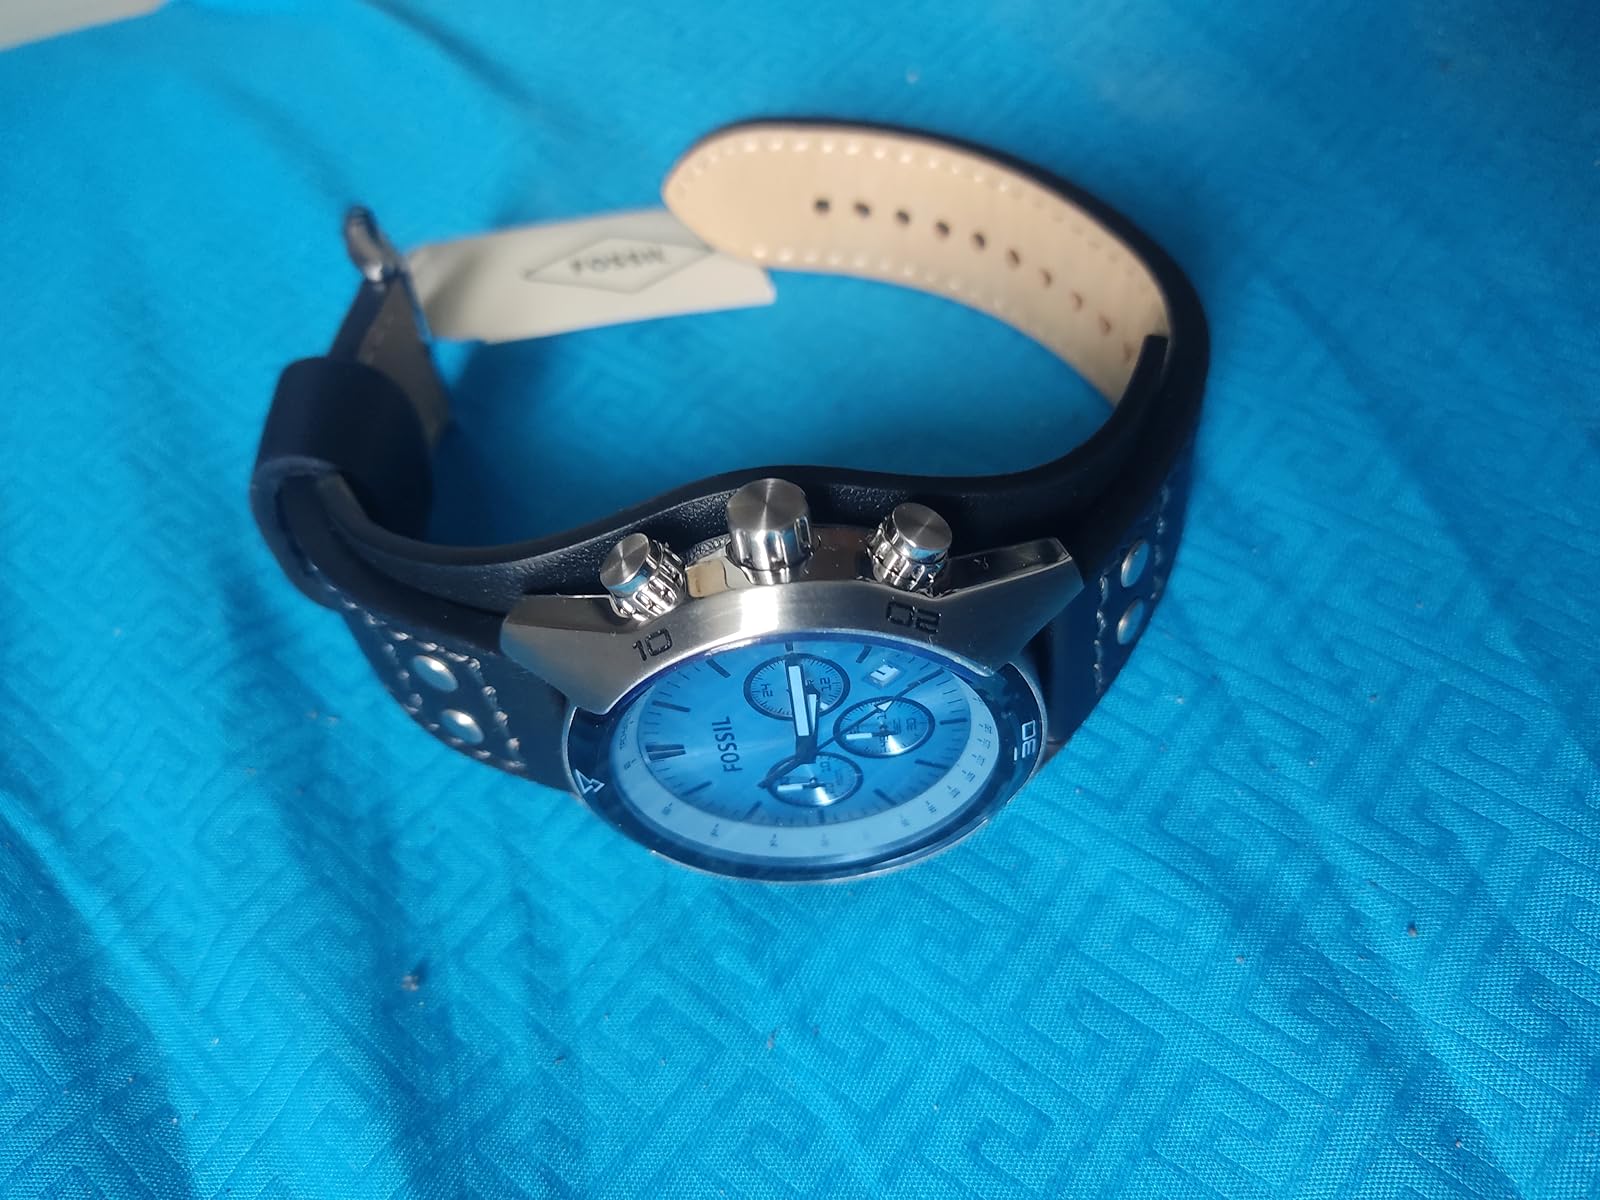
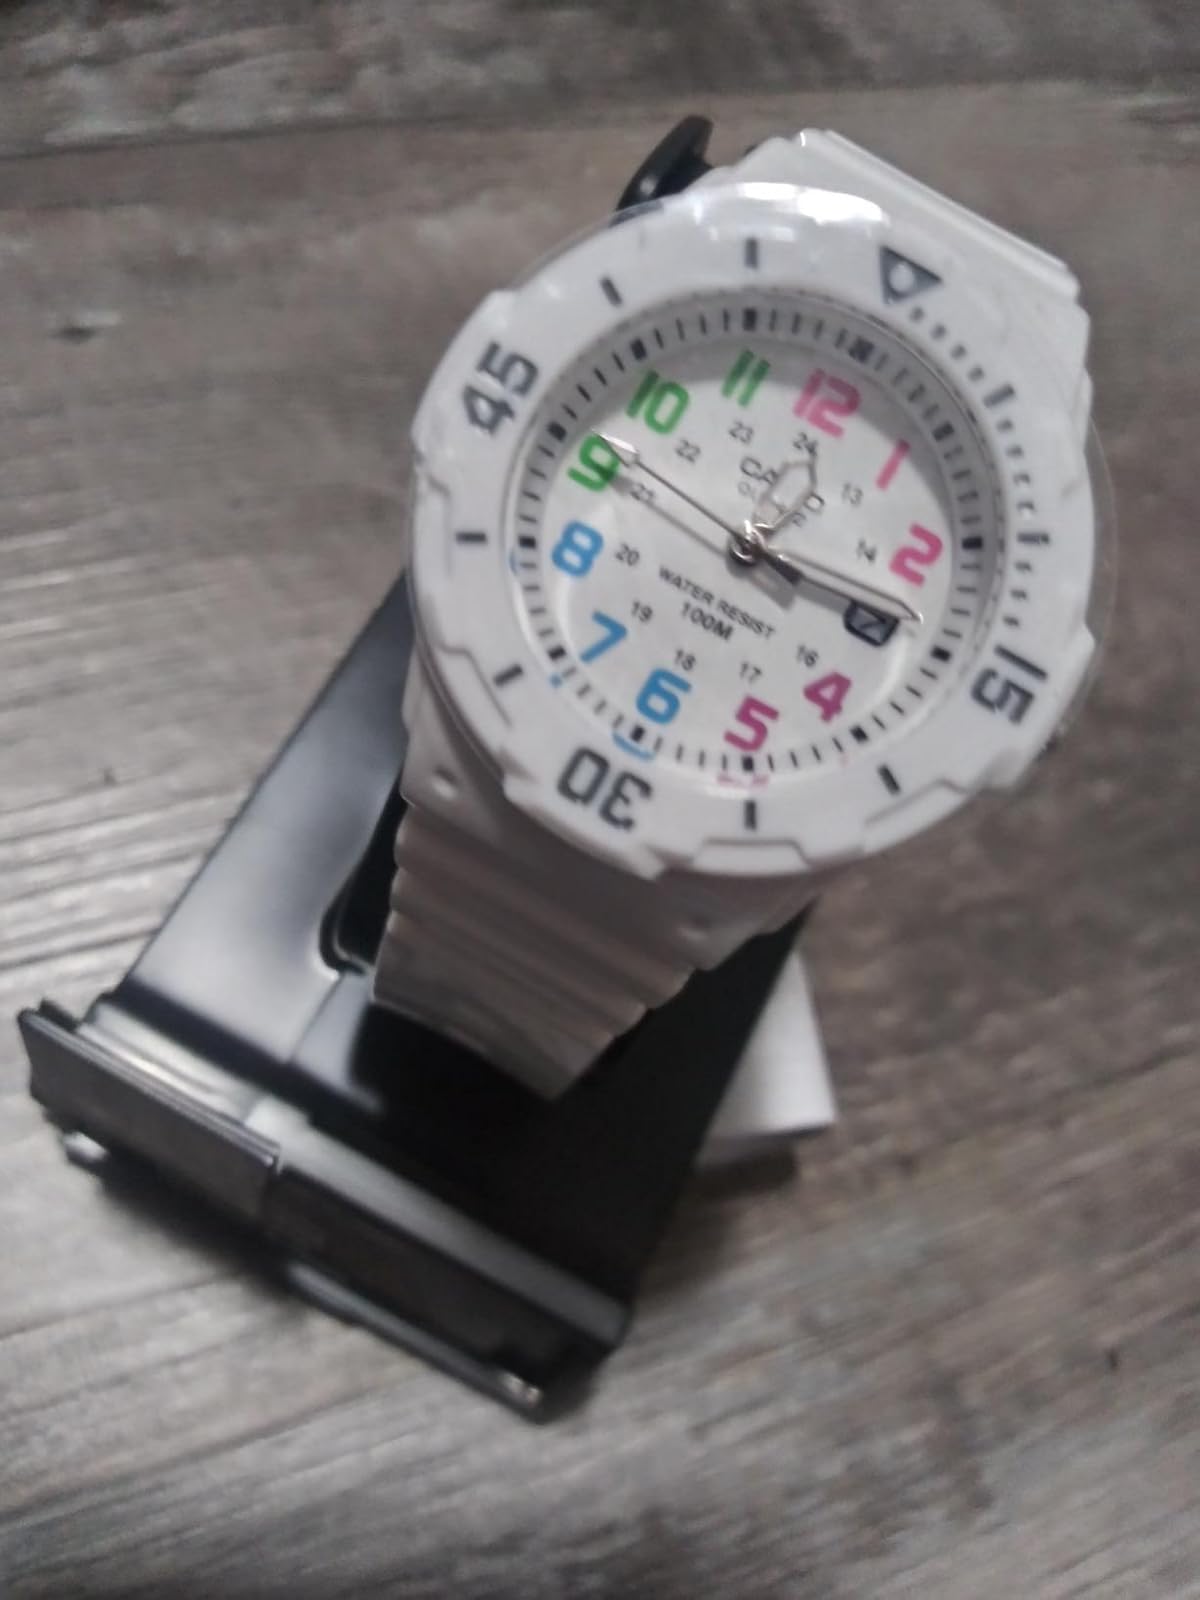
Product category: accessories_watch
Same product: no